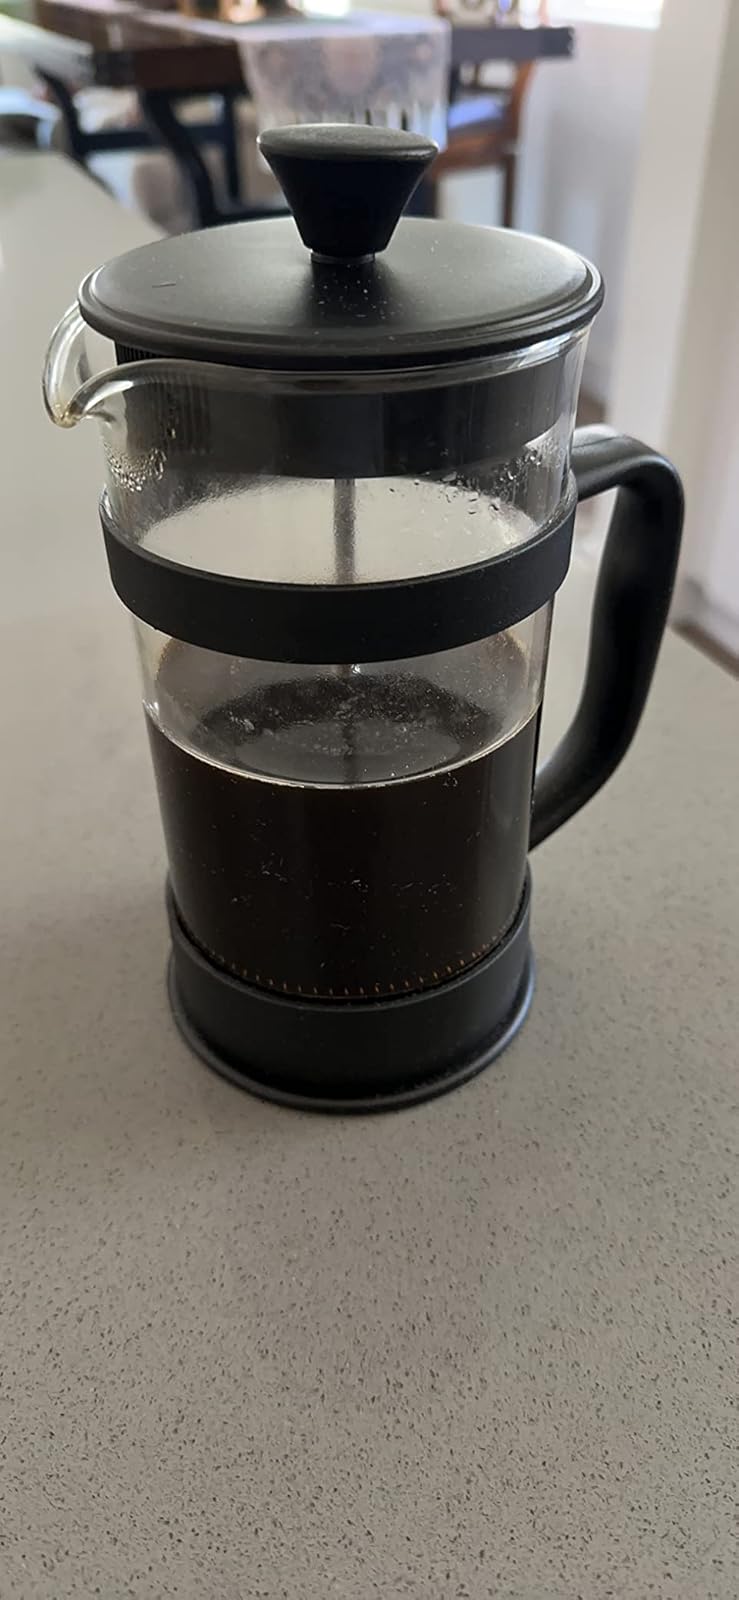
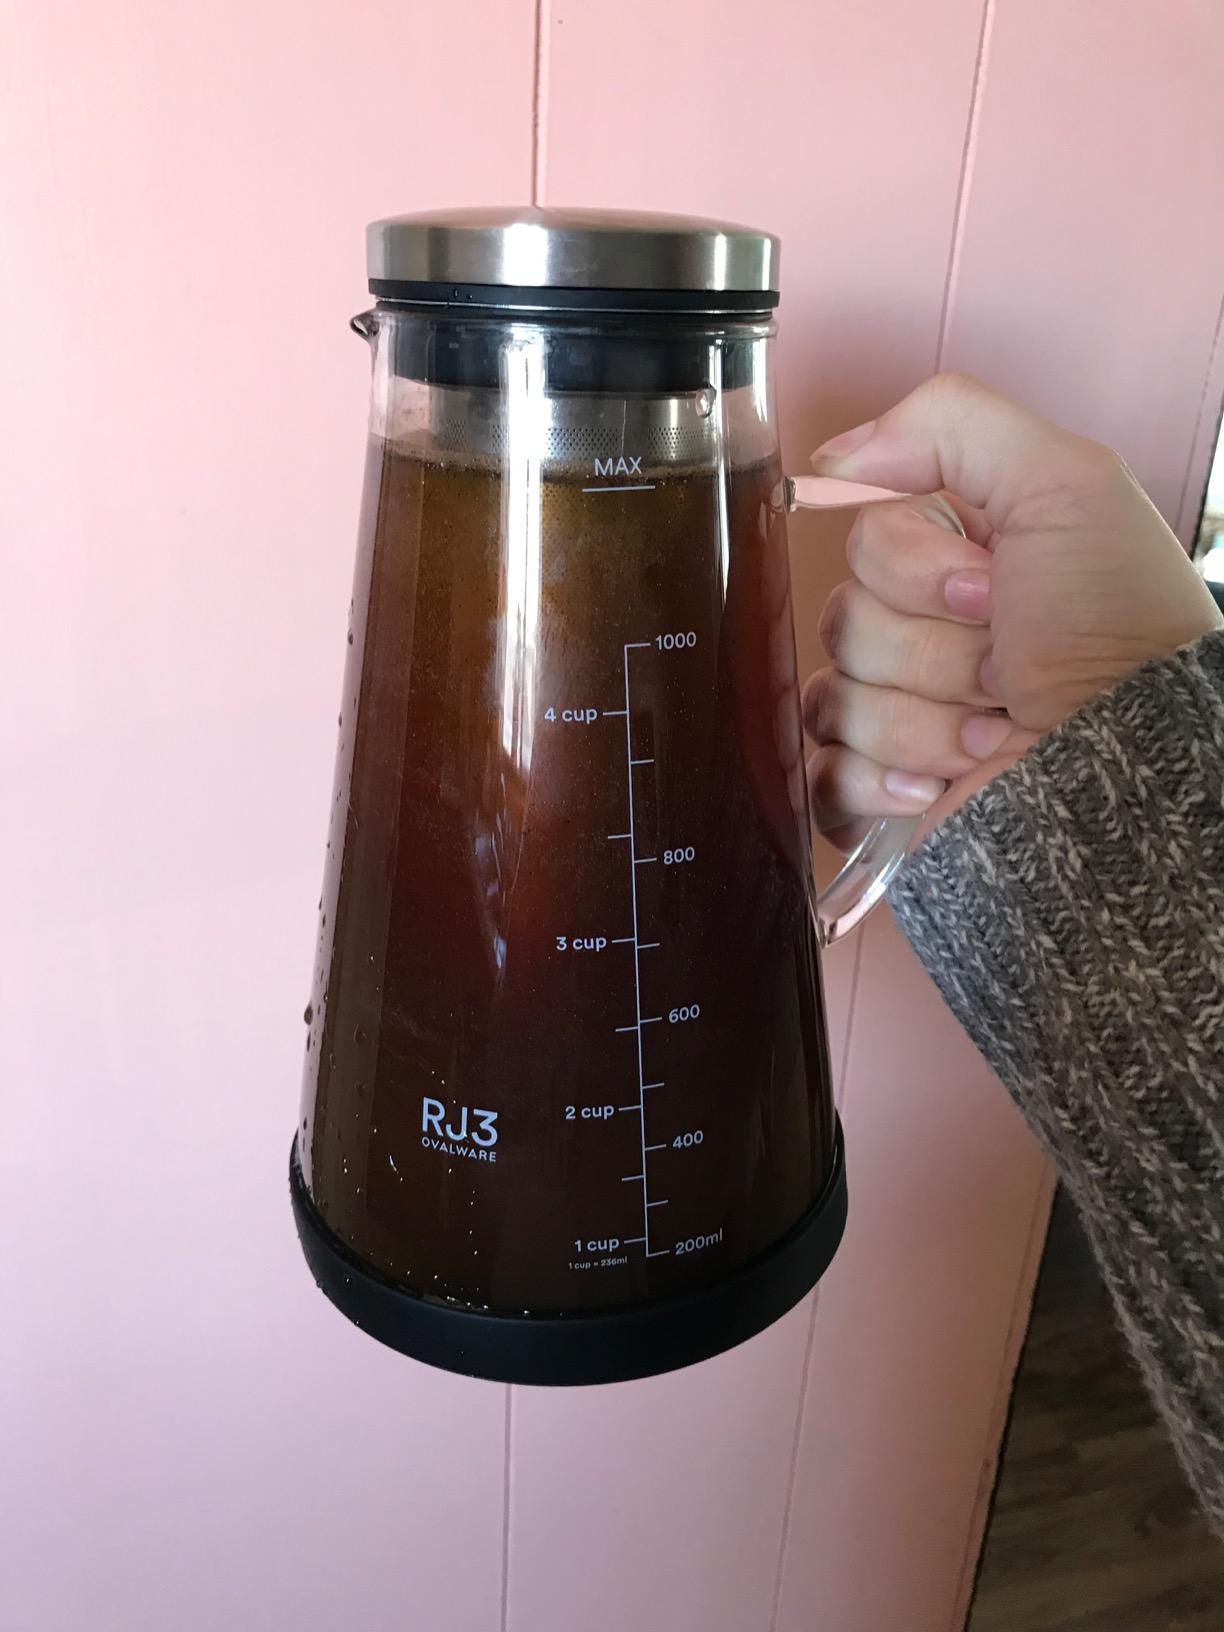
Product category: items_tea
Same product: no